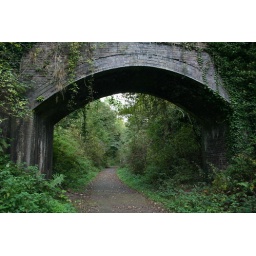
An old stone bridge near Ironbridge